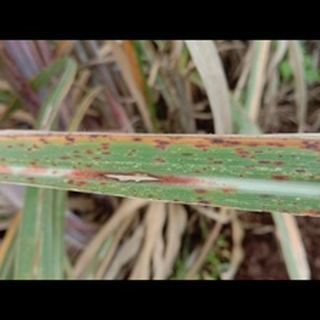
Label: sugarcane_rust